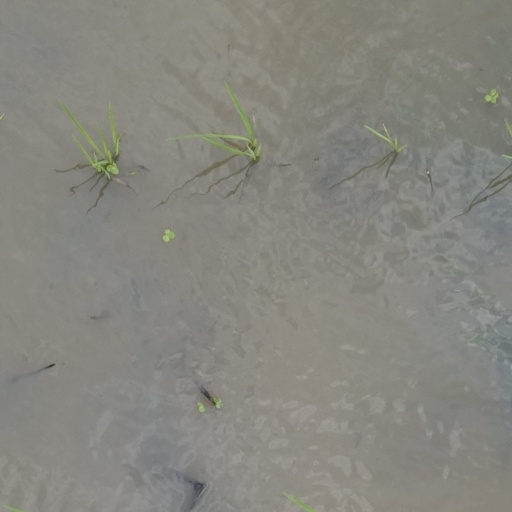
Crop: rice